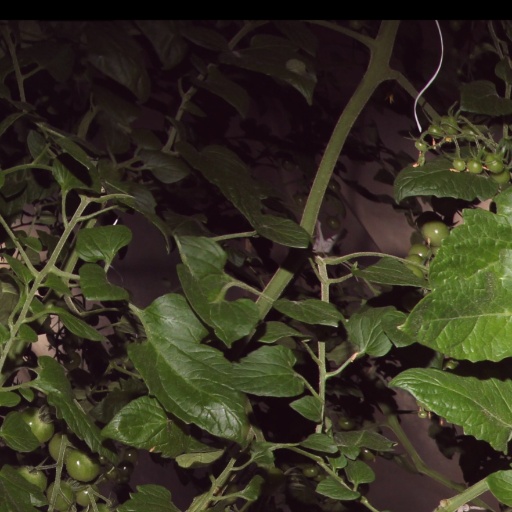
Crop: tomato